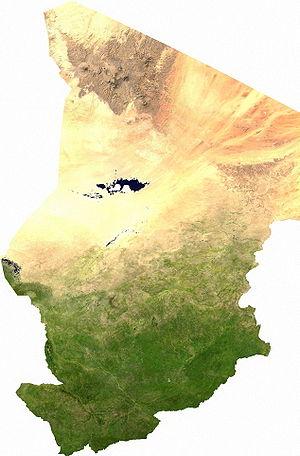
Le Tchad, en forme longue la république du Tchad, est un pays d'Afrique centrale sans accès à la mer, frontalier de la Libye au nord, du Niger à l'ouest, du Nigeria à l'ouest-sud-ouest, du Cameroun au sud-sud-ouest, de la République centrafricaine au sud et du Soudan à l'est. Sa capitale est N'Djaména. Géographiquement et culturellement, le Tchad constitue un point de passage entre l'Afrique du Nord et l'Afrique subsaharienne. D'une superficie de 1 284 000 km², c'est le cinquième pays le plus vaste d'Afrique.
Le massif du Tibesti est un massif montagneux du Sahara central, situé principalement à l'extrême Nord du Tchad, avec une petite extension dans le Sud de la Libye. Son point culminant, l'Emi Koussi, se trouve au sud du massif et constitue avec 3 415 mètres d'altitude à la fois le plus haut sommet du Tchad et du Sahara. Le Bikku Bitti est pour sa part le sommet le plus élevé de Libye. Le tiers central du massif est d'origine volcanique et se compose notamment de cinq volcans boucliers majeurs surmontés de larges caldeiras : l'Emi Koussi, le Tarso Toon, le Tarso Voon, le Tarso Yega et le Tarso Toussidé. Les importantes coulées de lave ont formé de vastes plateaux qui surmontent des grès du Paléozoïque. Cette activité volcanique, apparue lors de la mise en place d'un point chaud durant l'Oligocène, s'est prolongée par endroits jusqu'à l'Holocène et se traduit encore par des fumerolles, des sources chaudes, des mares de boue ou encore des dépôts de natron et de soufre. L'érosion a formé des aiguilles volcaniques et entaillé des gorges au fond desquelles coulent des cours d'eau au débit irrégulier qui se perdent rapidement dans les sables du désert.